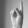
ASL letter: K